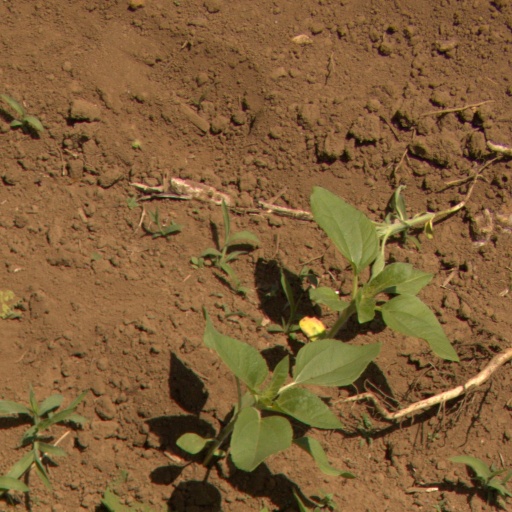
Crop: Jerusalem artichoke